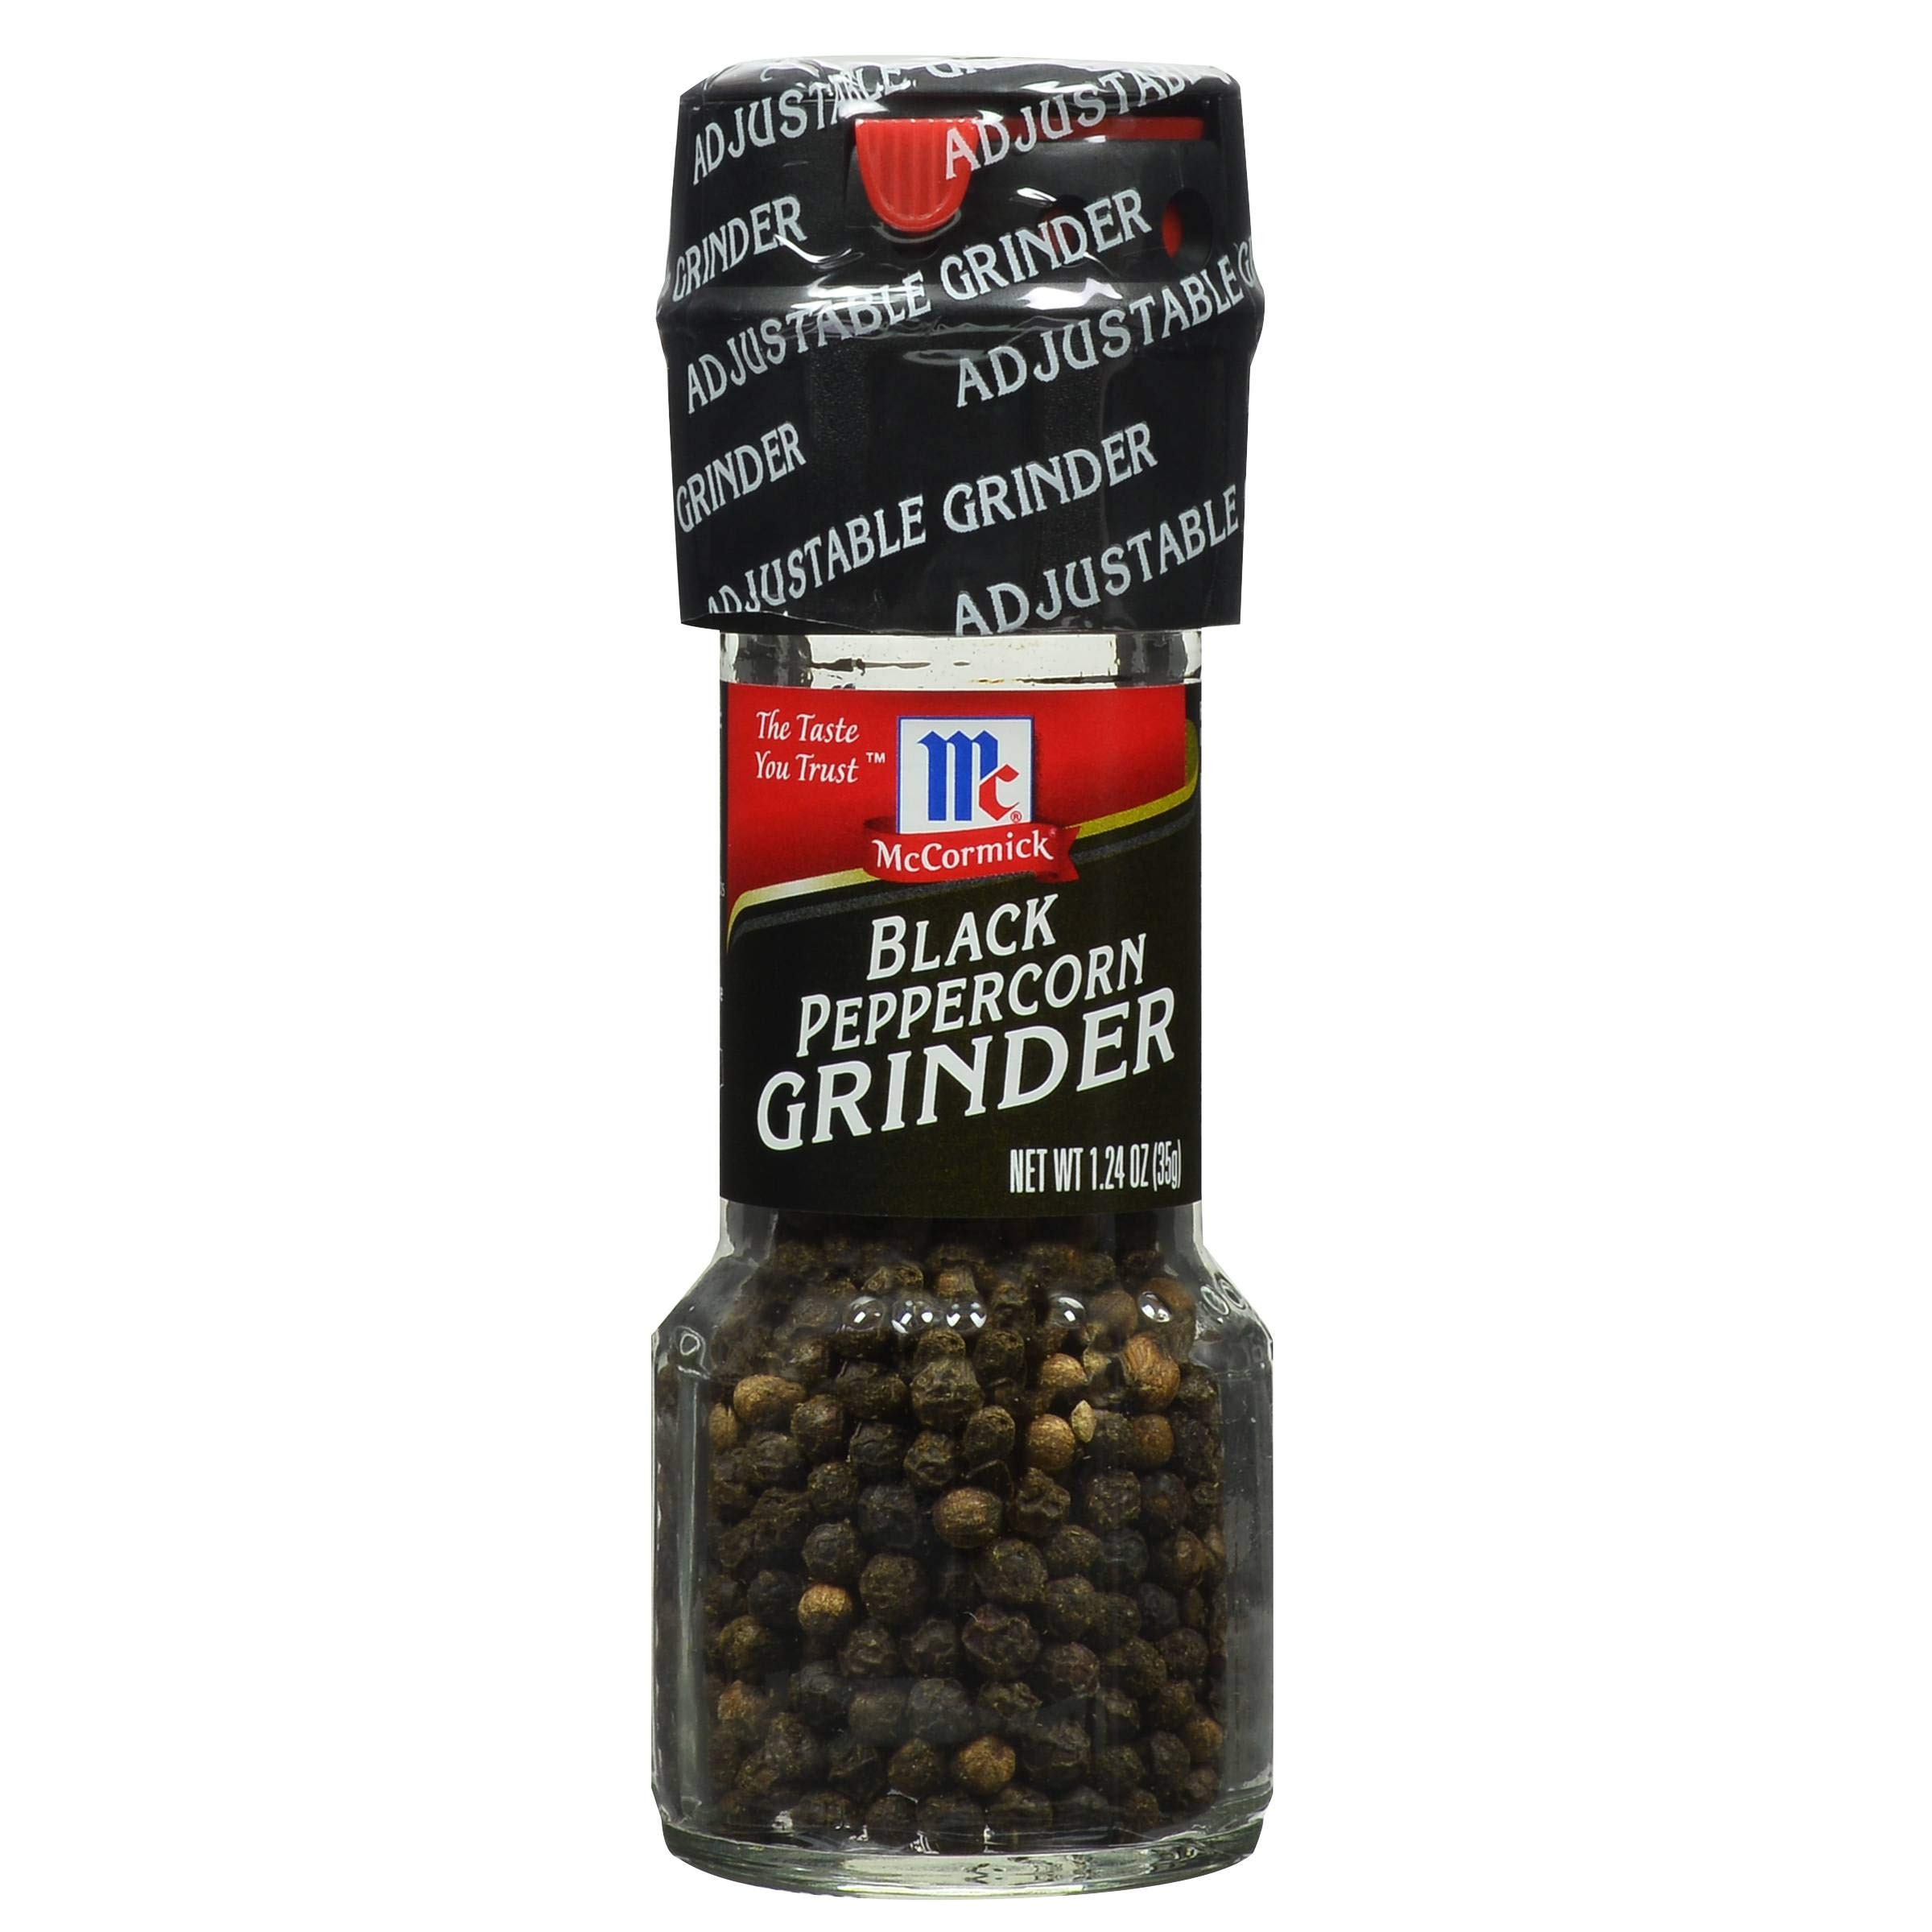
Item Name: McCormick Black Peppercorn Grinder - 1.24 oz. jar, 36 per case
Product Description: McCormick Black Peppercorn Grinder - 1.24 oz. jar, 36 per case Black peppercorns in a glass bottle with a built-in grinder. To use, remove cap, turn upside down and twist. Disposable - Do Not Refill.
Value: 36.0
Unit: Count

Price: 7.19